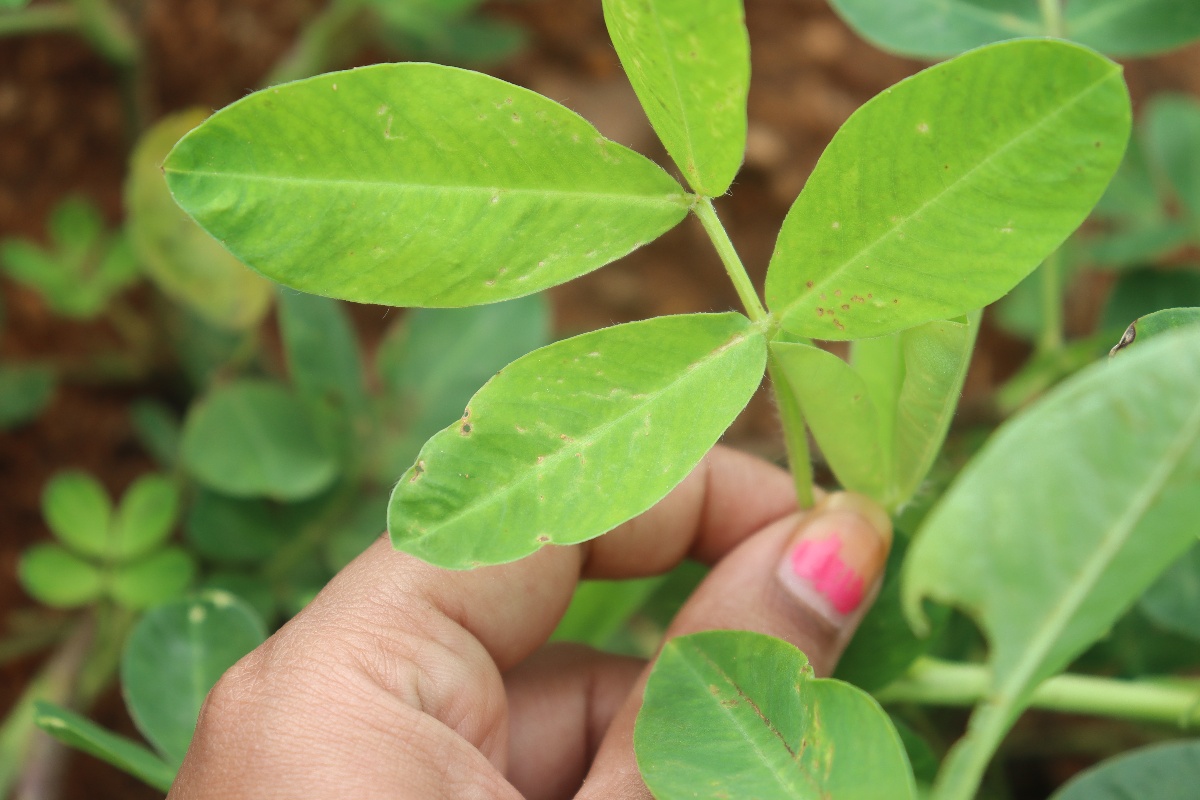
Label: healthy leaf